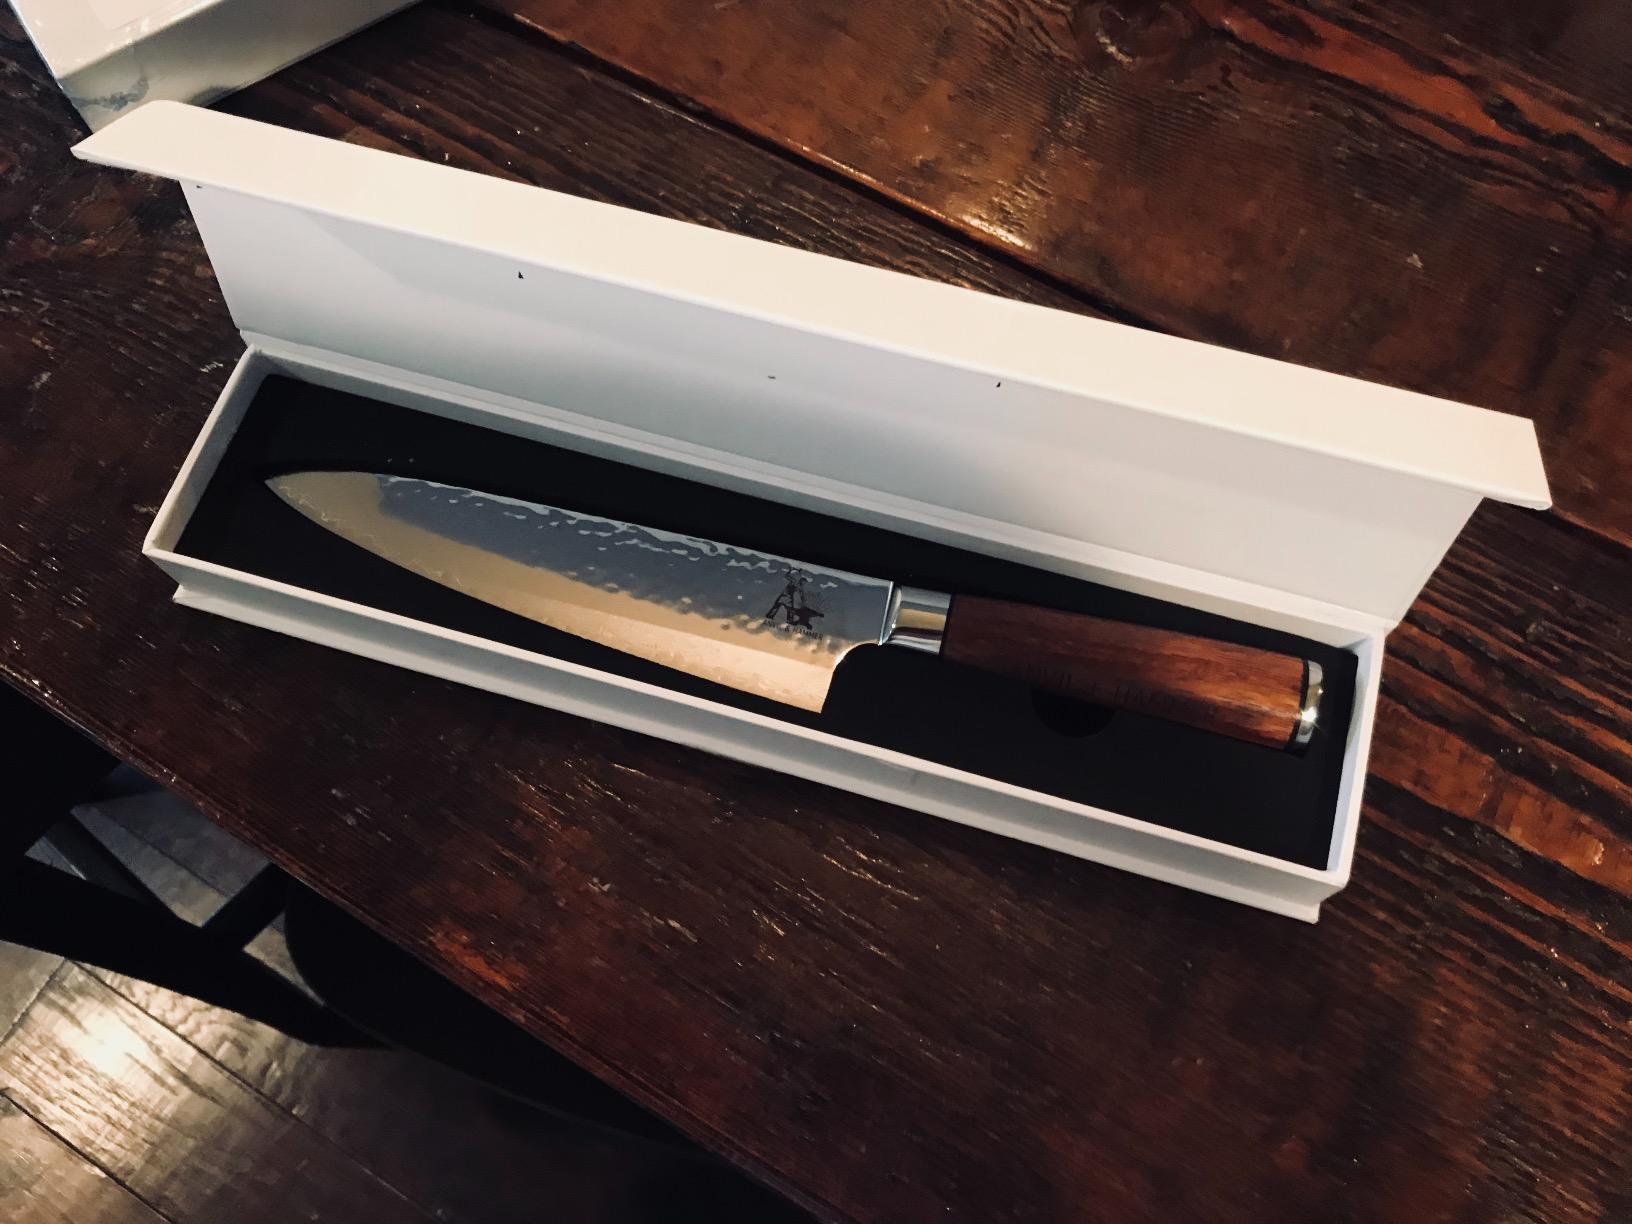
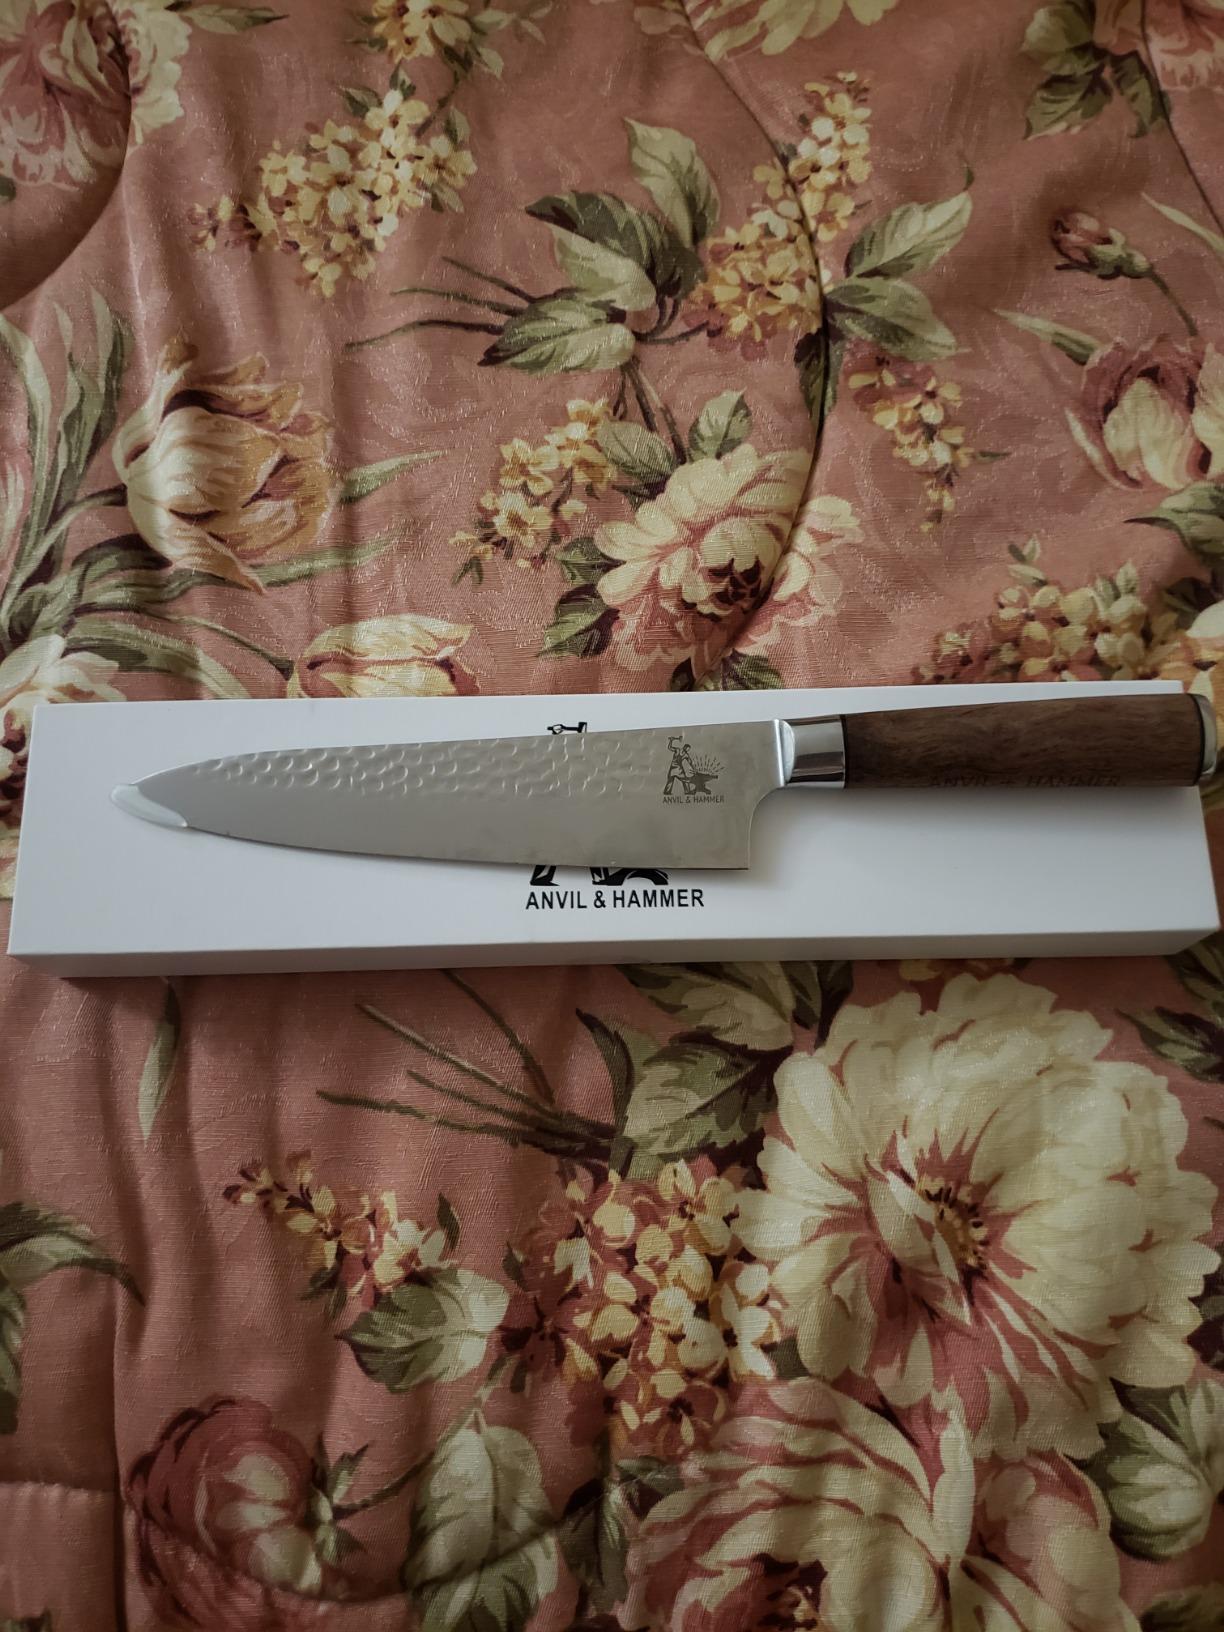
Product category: items_knife
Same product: yes